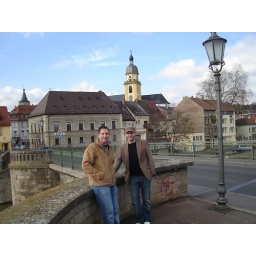
We were on a bridge the goes over the Mein river (Kitzingen, Germany).